Artisans Angkor

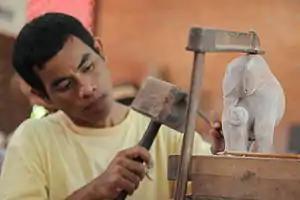
Craftsman carving a stone sculpture

The threads are then tied-up to a frame. The warp chain will individually pass through dents of the reed to be rolled up again on the cylinder placed in front of the loom. In the meantime, the weaver alternately pedal up and down on the levers to overhang the frame, and to provide the route for the shuttle that carries the weft threads to move from right to left. After each passage of the shuttle, the reed will join and tighten the threads together to make the full fabric. This lengthy and time-consuming process creates the desired pattern.